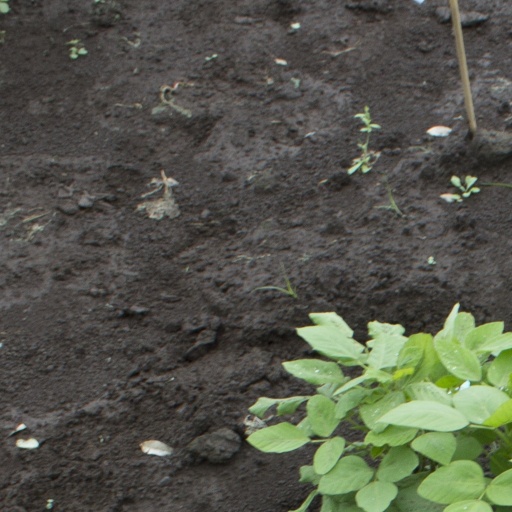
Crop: soybean